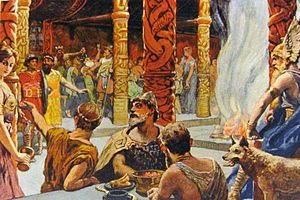
Valhal
"""Valhalla"" (1905) af Emil Doepler."
Valhal er i nordisk mytologi Odins bolig i Asgård. Det er hjemsted for einherjerne, de vikinger, der dør ærefuldt i kamp, modsat dem, som led strådøden i sengehalmen, og endte i Hel.